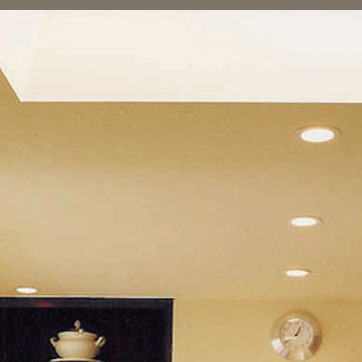
Material: painted